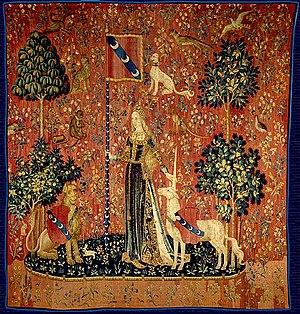
La Dame à la licorne est une série de six tapisseries datant du XVe siècle, que l'on peut voir au musée national du Moyen Âge et illustrent des sens.